Utrecht

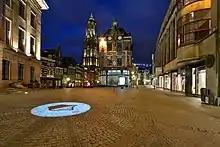
The Dom Tower seen from the Stadhuisbrug (Town Hall Bridge) in the city centre, 2013. The remaining section of the Cathedral of Saint Martin is not connected to the tower (in the background) since the collapse of the nave on August 1, 1674 due to a storm.

By the mid-7th century, British, English and Irish missionaries set out to convert the Frisians. Pope Sergius I appointed their leader, Saint Willibrordus, as bishop of the Frisians. The tenure of Willibrordus is generally considered to be the beginning of the Bishopric of Utrecht. In 723, the Frankish leader Charles Martel bestowed the fortress in Utrecht and the surrounding lands as the base of the bishops. From then on Utrecht became one of the most influential seats of power for the Catholic Church in the Netherlands. The archbishops of Utrecht were based at the uneasy northern border of the Carolingian Empire. In addition, the city of Utrecht had competition from the nearby trading centre Dorestad. After the fall of Dorestad around 850, Utrecht became one of the most important cities in the Netherlands. The importance of Utrecht as a centre of Christianity is illustrated by the election of the Utrecht-born Adriaan Florenszoon Boeyens as pope in 1522 (the last non-Italian pope before John Paul II).